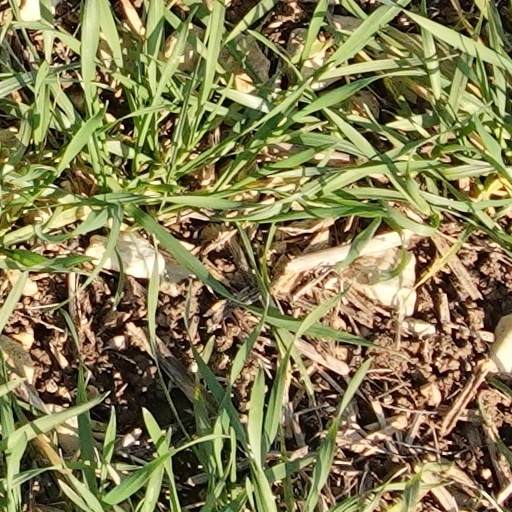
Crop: wheat